Mitsubishi

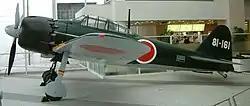
Mitsubishi A6M "Zero" fighter

In 1881, the company bought into coal mining by acquiring the Takashima Mine, followed by Hashima Island in 1890, using the production to fuel their extensive steamship fleet. They also diversified into shipbuilding, banking, insurance, warehousing, and trade. Later diversification carried the organization into such sectors as paper, steel, glass, electrical equipment, aircraft, oil, and real estate. As Mitsubishi built a broadly based conglomerate, it played a central role in the modernization of Japanese industry. In 1894, Hisaya Iwasaki succeeded his uncle Yanosuke as president. During his tenure until 1916, he modernised the Nagasaki Shipyard and developed Marunouchi as a business district.